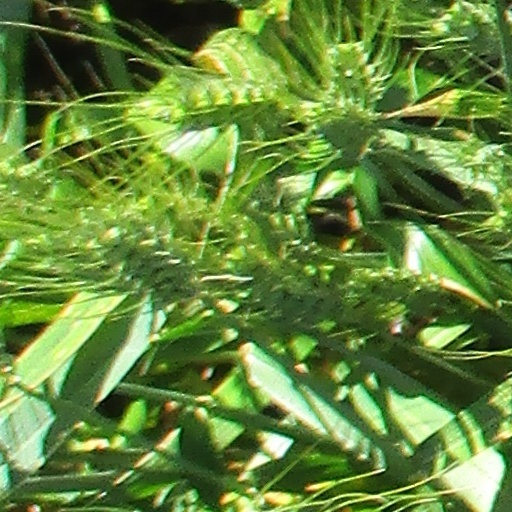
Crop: wheat